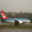
Label: airplane